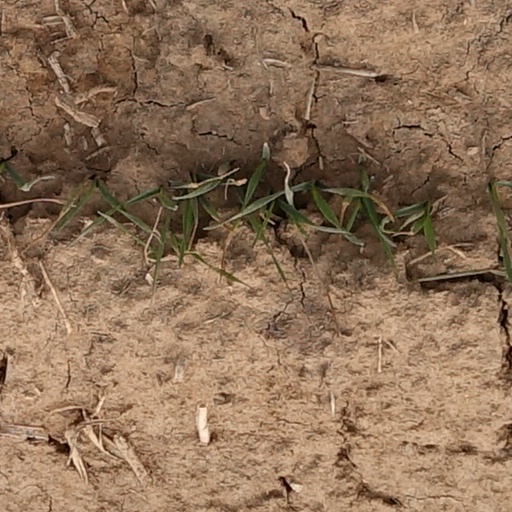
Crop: wheat